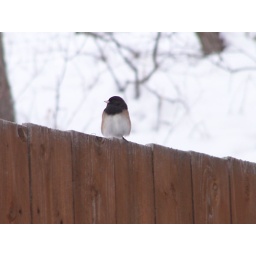
A male 'Oregon' race of the Dark-eyed Junco, the common wintering race in Utah. females have a gray instead of black head.